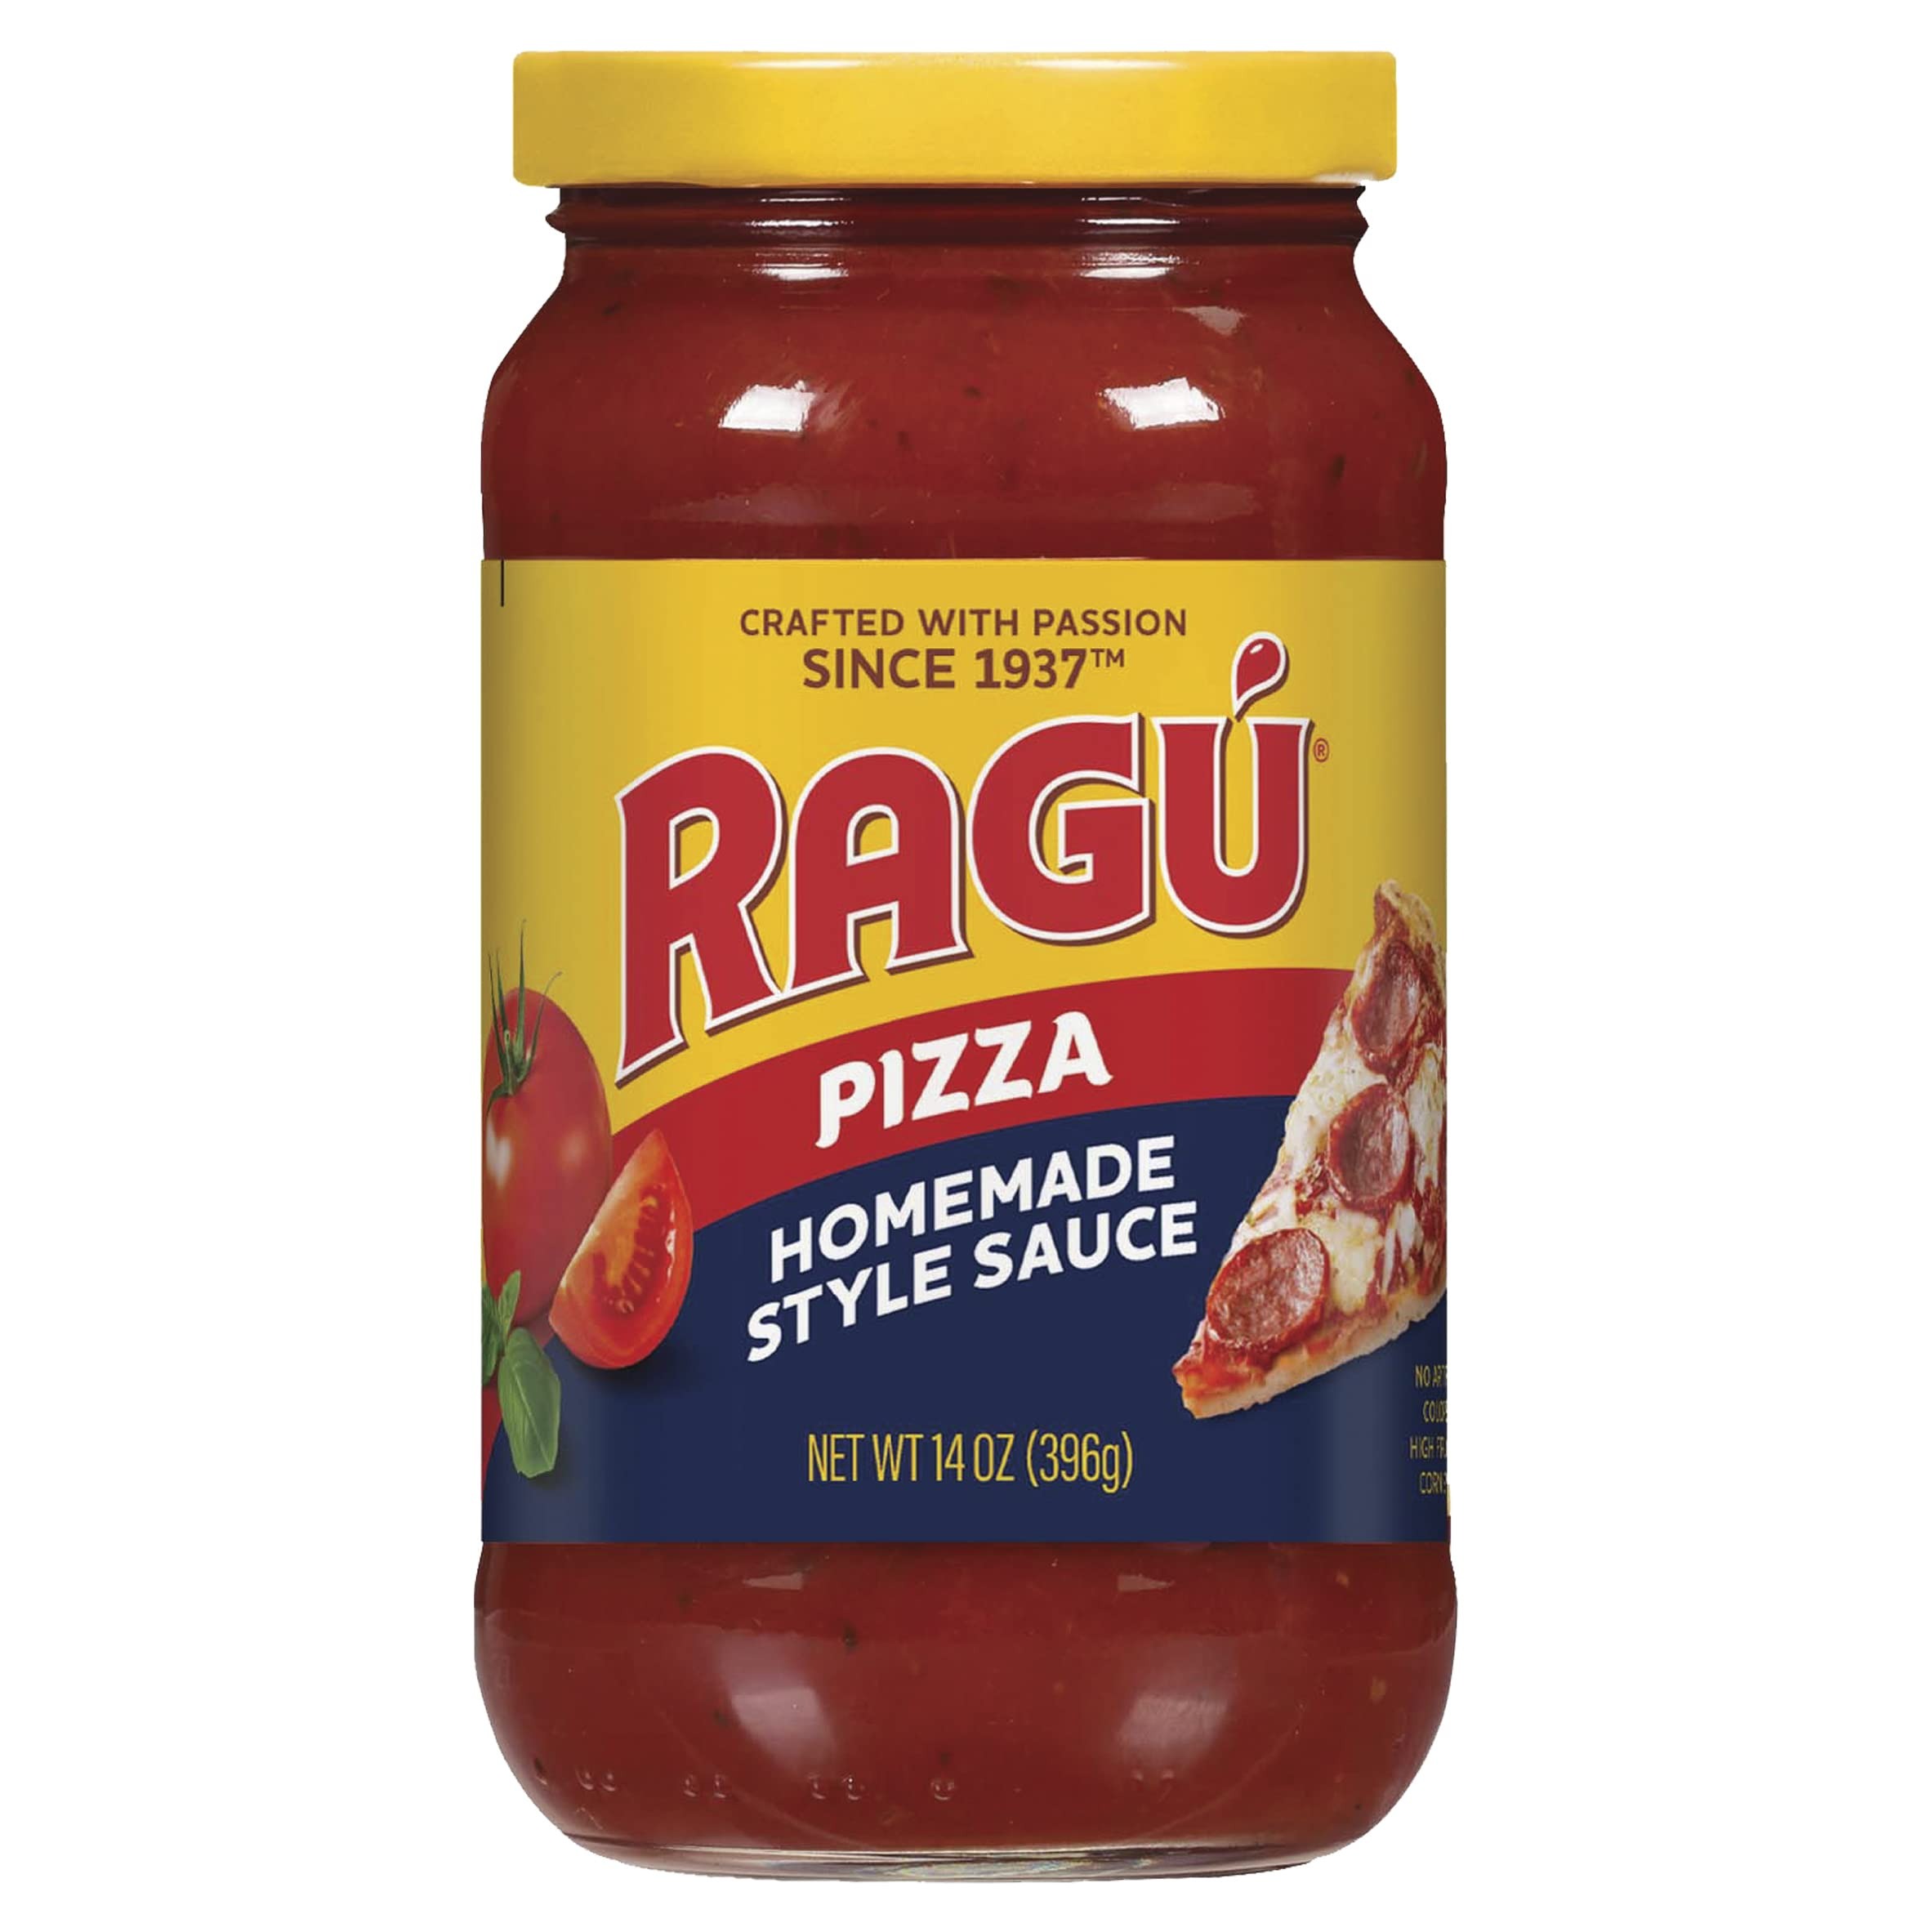
Item Name: Ragu Homemade Style Pizza Sauce, Perfect for Quick and Easy Italian Pizza at Home, 14 OZ
Bullet Point 1: One 14 OZ jar of Ragu Homemade Style Pizza Sauce
Bullet Point 2: Traditional pizza sauce with familiar flavor - Classically crafted pizza sauce made with farm-grown tomatoes and spices for a rich, well-rounded flavor that reminds you of home
Bullet Point 3: Perfect for Family Pizza Night - Just the right amount of tomatoes and spices for the whole family—and whoever they bring to the table
Bullet Point 4: Crafted with Passion since 1937 - Ragu has been trusted for over 80 years to bring families together around the dinner table
Bullet Point 5: The Sauce for All the Toppings - Whether you love cheese, pepperoni, sausage, onions and peppers or any other pizza topping, Ragu Homemade Style is the perfect sauce to start with on your pizza dough
Value: 14.0
Unit: Fl Oz

Price: 1.875